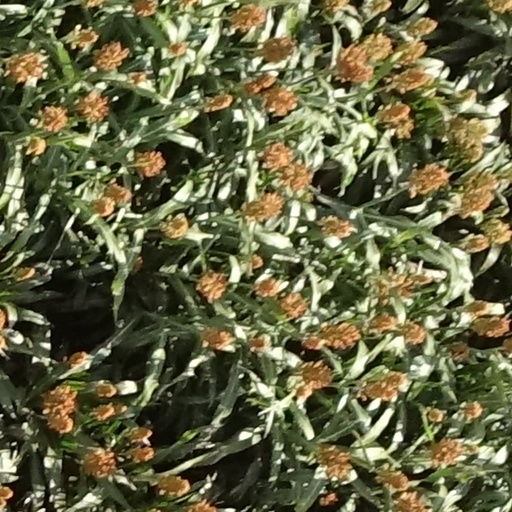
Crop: sorghum